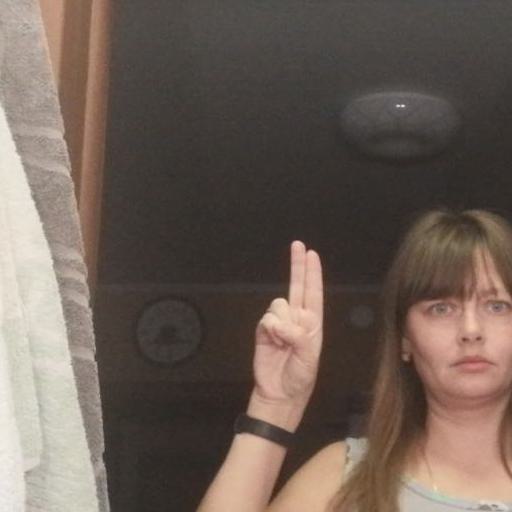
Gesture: two_up